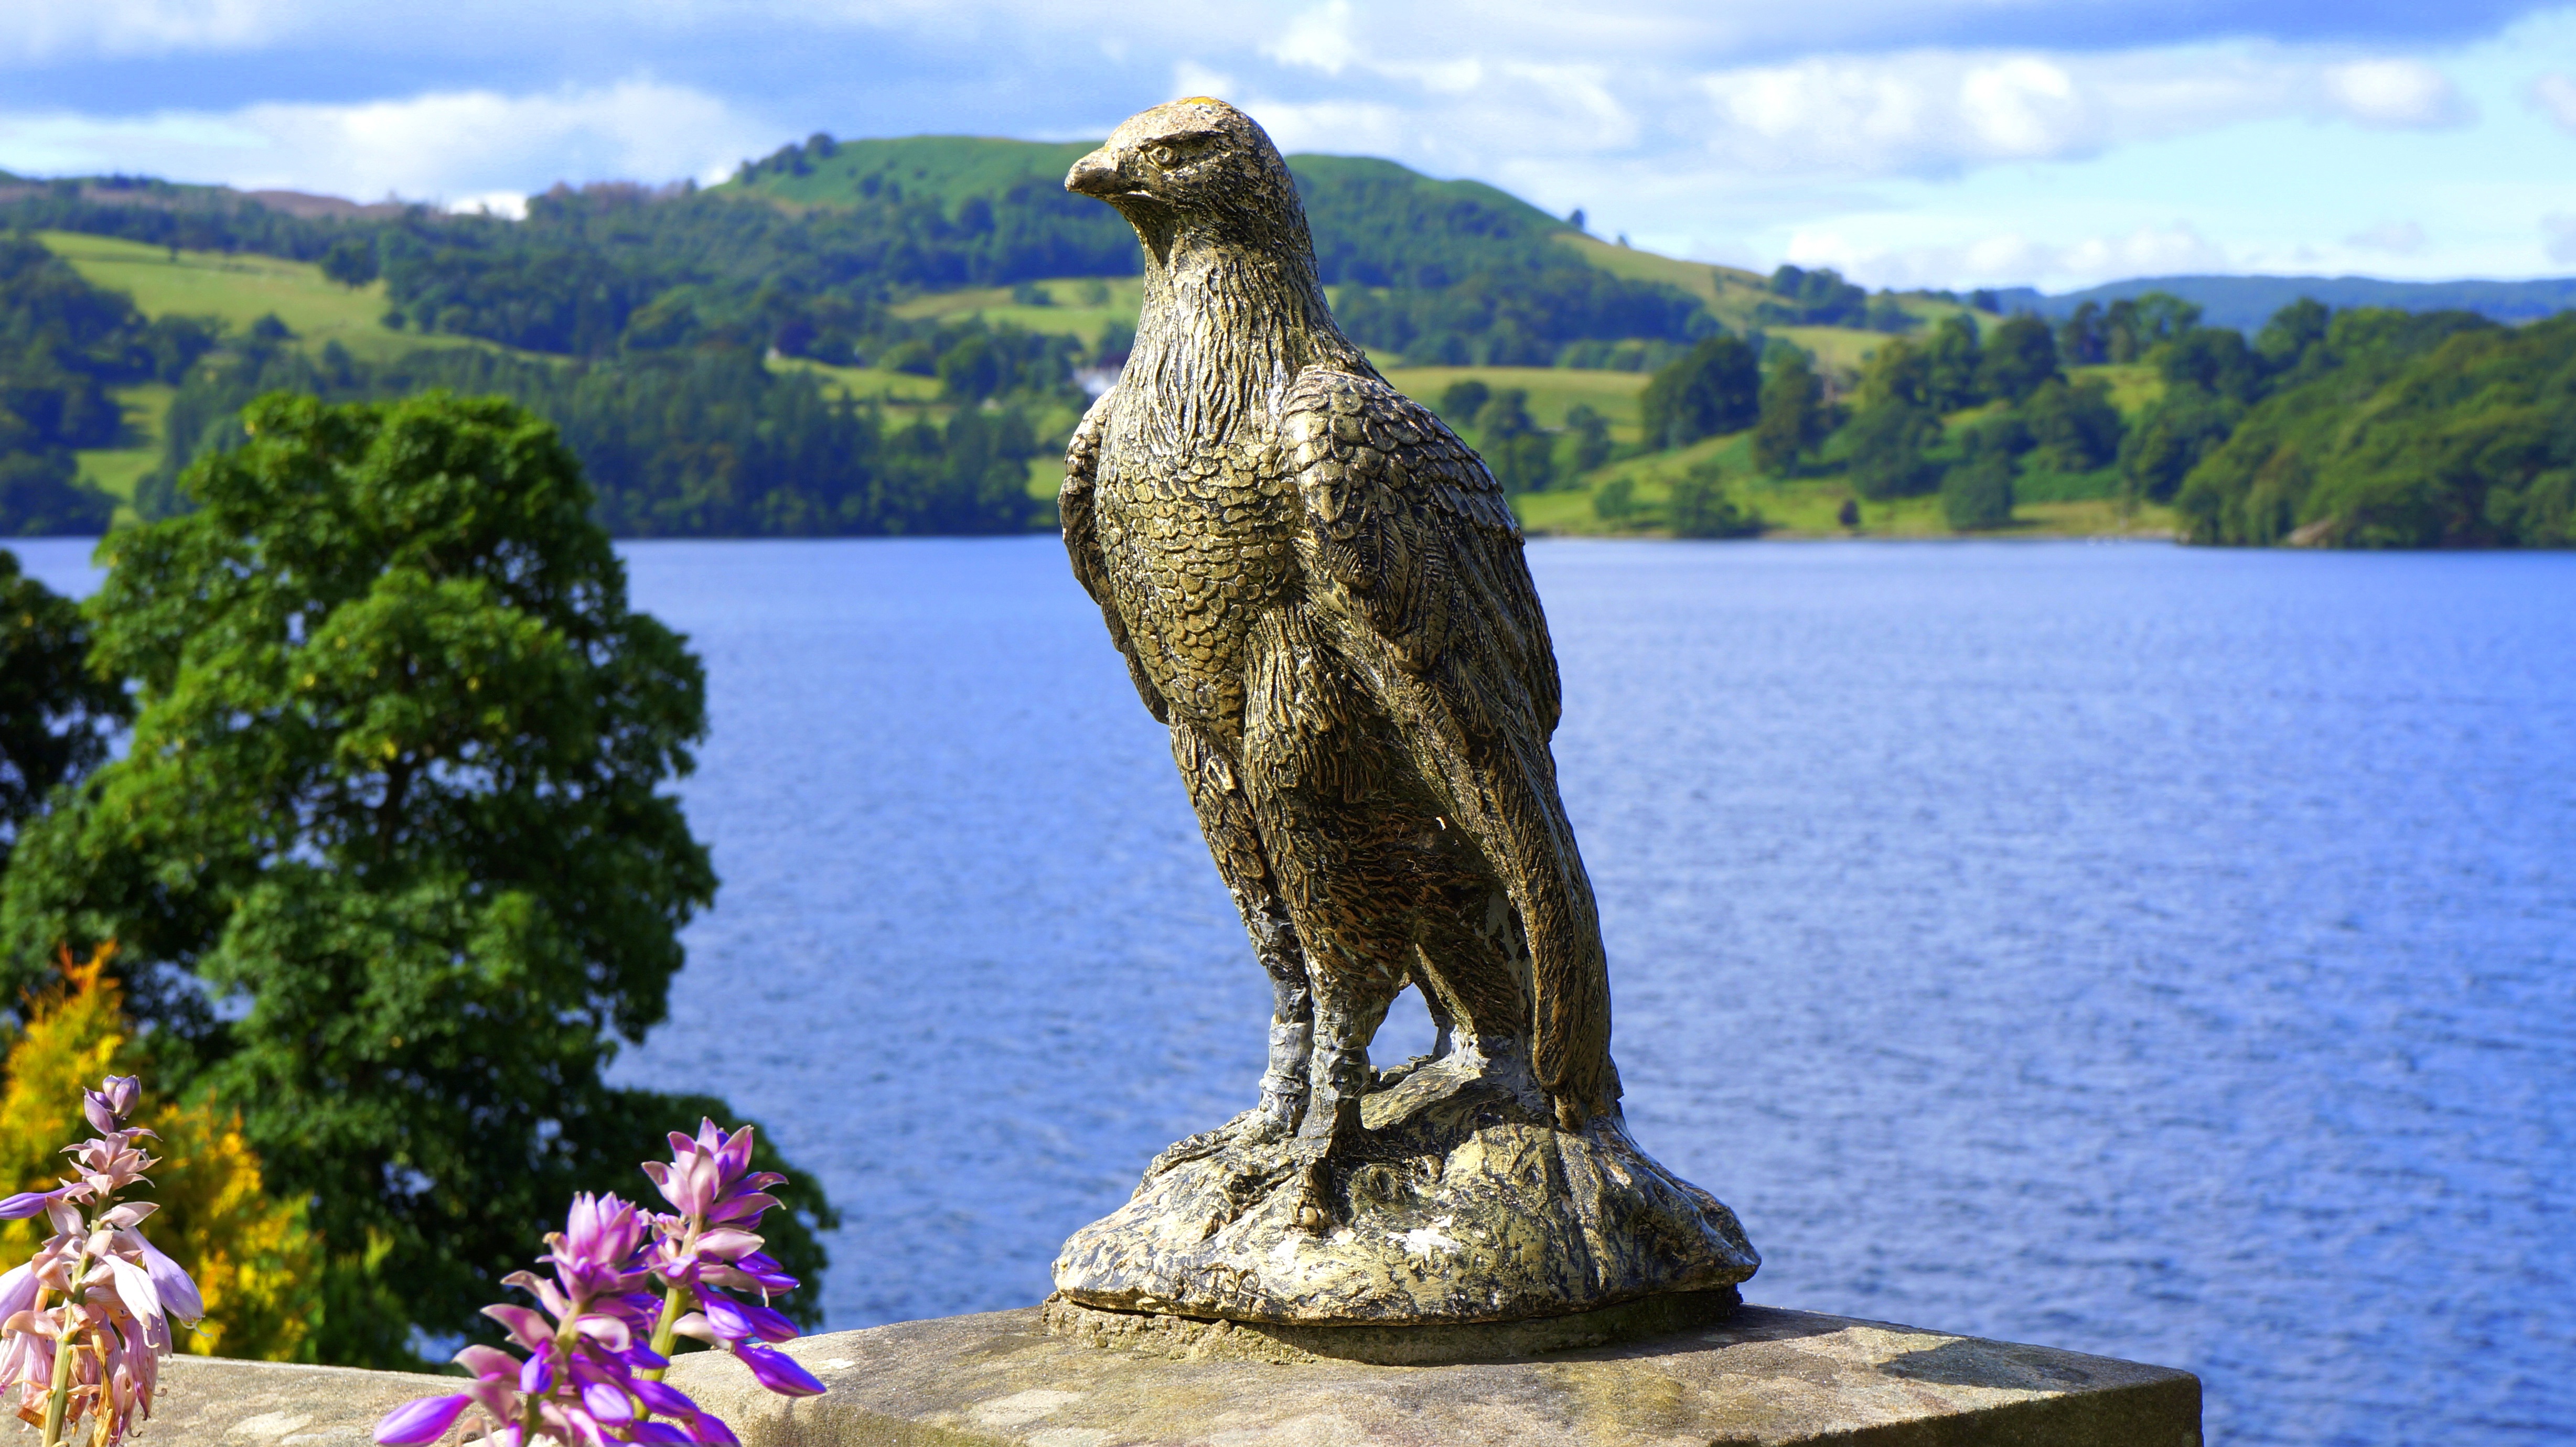
landscape, water, nature, bird, sky, sunset, boat, skyline, rowboat, lake, adventure, building, river, summer, vacation, statue, reflection, blue, tourism, leisure, fauna, bird of prey, outdoors, district, luxury, hotel, boating